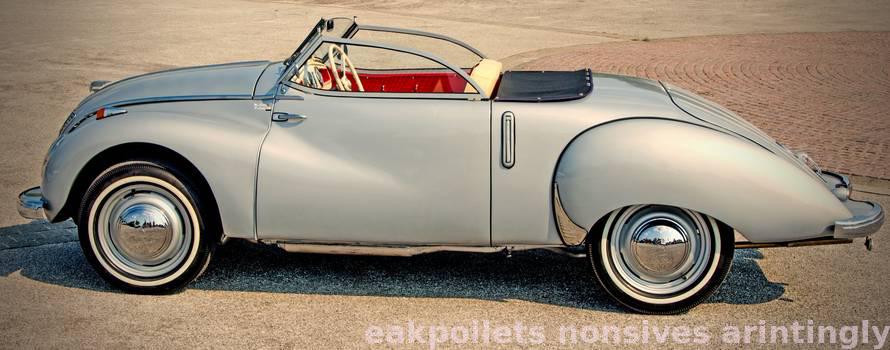
Label: Watermark